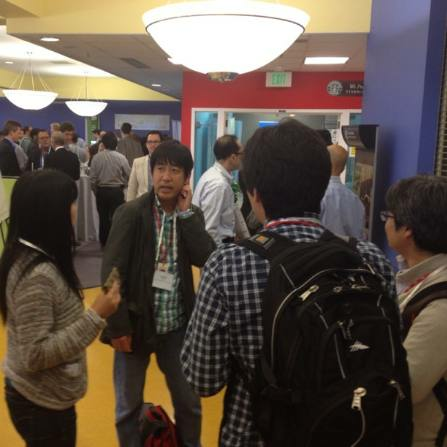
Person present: Yes